The Shanghai Cobra

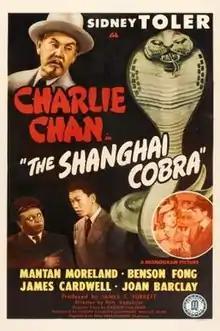

The Shanghai Cobra is a 1945 mystery film directed by Phil Karlson and starring Sidney Toler as Charlie Chan.